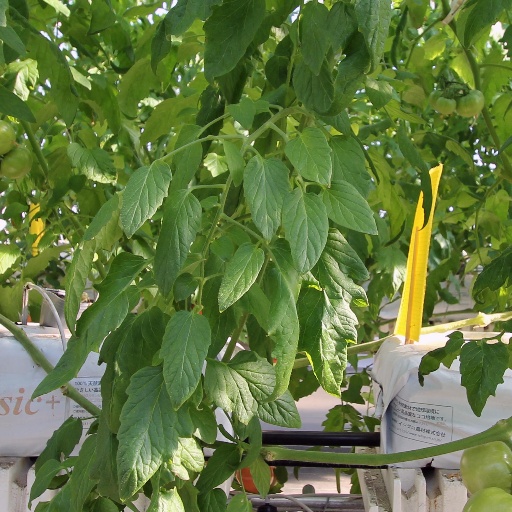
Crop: tomato